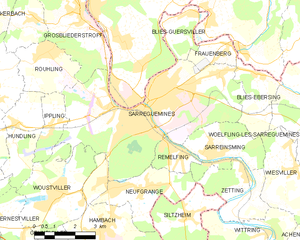
Sarreguemines est une commune française située dans le département de la Moselle, en région administrative Grand Est.